Dick Karth

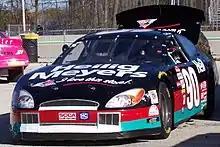
Karth's No. 90 Dick Trickle car in 2007

Growing up a racing fan, he watched quarter midget events at the Shawano County, Wisconsin fairgrounds alongside his father and uncle who owned a funeral home that operated an ambulance for drivers. He began regularly attending the Indianapolis 500 in 1968.